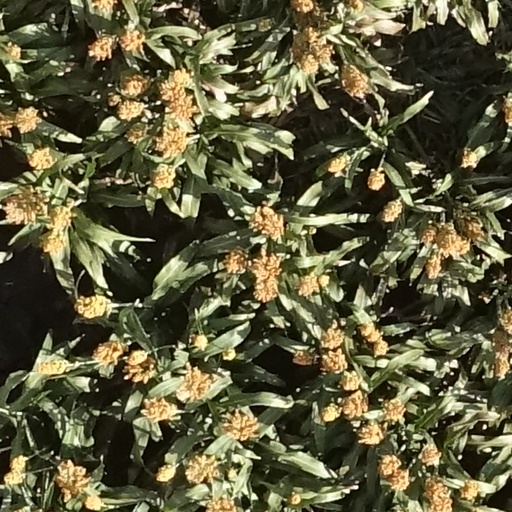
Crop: sorghum